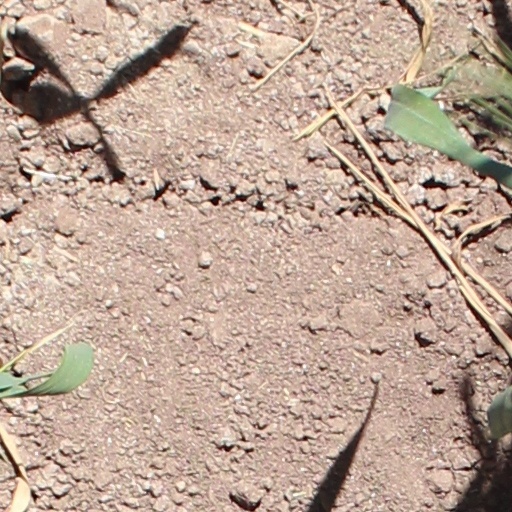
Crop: wheat